Pre-modern human migration

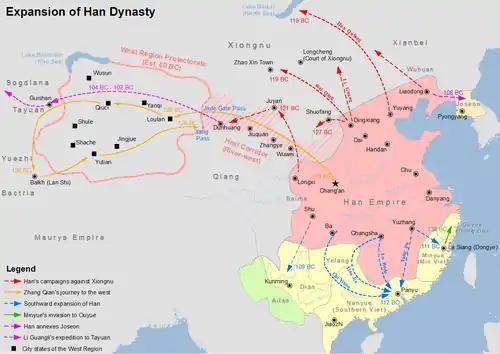
Map showing the southward migration of the Han Chinese (in blue)

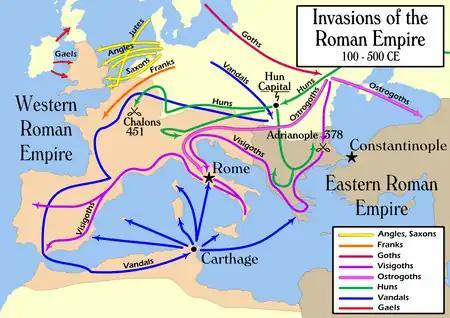
2nd to 5th century migrations. See also .

The German term "Landnahme" ("land-taking") is sometimes used in historiography